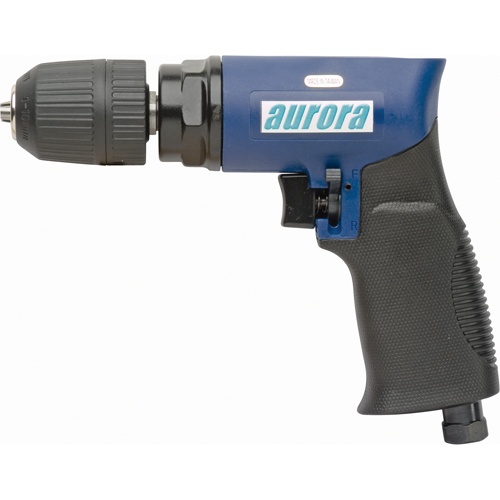
Perceuses réversibles pneumatiques 3/8", 4 pi³/min, 1/4" NPT, 88 dBA, 3/8" mandrin - THZ675
Description Type d'unité: Chacun Concept en composite léger qui minimise la fatigue de l'utilisateur Prise ergonomique qui réduit la vibration Spécifications Consommation d'air: 4 pi³/min Entrée d'air: 1/4" NPT Niveau de bruit (dBA): 88 Dimension du mandrin: 3/8" Spécifications Techniques Vitesse en régime libre: 1800 tr/min Diamètre du tuyau: 3/8" (9,5 mm) Vibrations inférieures à m/s²: 0,10 m/s² Filetage d'arbre: 3/8" - 24 fils Poids net lb: 2,0 lb (0,91 kg) Puissance: 0,5 CV Garantie du fabricant: Limitée 1 an
Brand: Outils Aurora
Category: Hardware > Tools > Drills > Pneumatic Drills > Pistol Grip Drills